Hume-Fogg High School

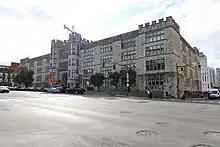
Hume-Fogg School in 2022

Every year, Hume-Fogg's theater department collaborates with the choral and orchestral programs on the production of a fall musical. Recent productions include "Hairspray", "West Side Story", "Les Misérables", and "Beauty and the Beast".